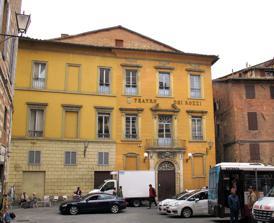
Building: Teatro dei Rozzi, Siena
Country: Italy
Year built: 1817
Teatro dei rozzi The Teatro dei Rozzi is a live-performance theater located on Piazza Indipendenza #15, in the city of Siena , region of Tuscany , Italy; while this structure was inaugurated in 1817, the sponsoring organization dated to 1531. History In 1531, a group of artisans created the Congregation of Rozzi dedicated to mainly oral performances of secular poetry, often during festivals. At this "academy", intellectuals and literati of the town attempted to refine the more popular forms of theater into more sophisticated art. By some it was called the Academy of the Uncouth for its avoidance of Latin texts. The group took on an emblem and symbol, the cork tree which draws from the ground. It is said among those attending performances were Pope Leo X and Holy Roman Emperor Charles V . The gate of the theatre with Rozzi's coat of arms During the middle decades of the 17th century, the Rozzi specialized in readings of pastoral drama, while later in the 17th century, it was occupied with the satirical comedies by Girolamo Gigli (1660-1722) and the comedies of character by Jacopo Angelo Nelli (1673-1767), and works of Pietro Fortini . The congregation was transformed into the Academy of the Rozzi in 1690, to which Francesco de' Medici, granted use of rooms in the Palazzo Pubblico of Siena . During the 18th and 19th centuries it became a more prestigious cultural institution in town, fostering a number of dramatists, including Benvenuto Flori , Agostino Gallini , and Girolamo Ronconi . The Accademia dei Rozzi established to build a theater in 1807, designed by Alessandro Doveri . The initial project was forsaken because it removed some of the meeting rooms of the Academy. A new locale, the present one, was obtained leading to construction of this theater in 1815 by the same architect using a different design. The Theater hall was inaugurated in 1817, with the musical play L'Agnese di Fitzenry by Ferdinando Paer . In 1873, the architect Augusto Corbi remodeled the theater, which remained open until 1945, when damage from the Second World War caused it to close. It was later refurbished again and reopened to the public in 1998, as a theater with 499 seats, three rows of boxes and a gallery open houses and theatrical activities, music and conferences. The Accademia dei 'Rozzi' still maintains a library and archive of it past works and functions. References